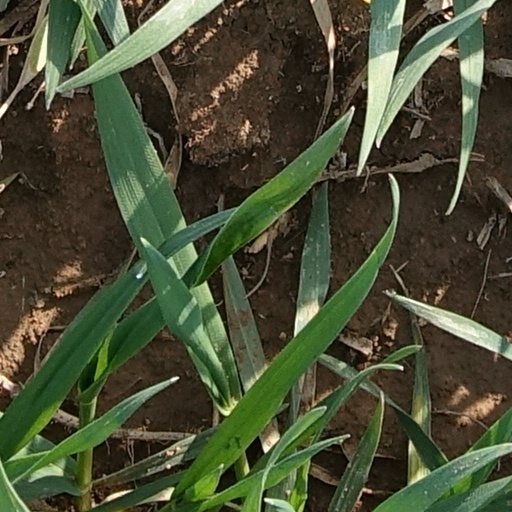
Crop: wheat